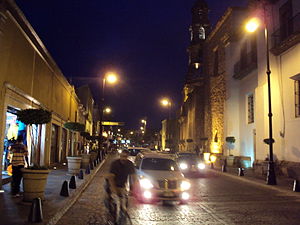
Aguascalientes (by)
Aguascalientes er hovedstad i den vestligt-centralt beliggende mexicanske delstat Aguascalientes. Den ligger langs Río Aguascalientes bredder, i 1.888 meters højde.